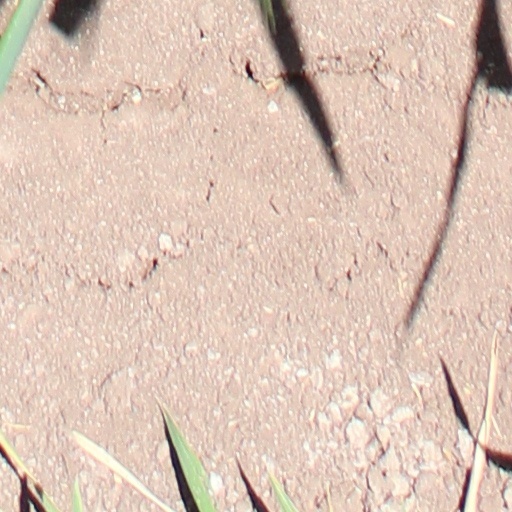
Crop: wheat